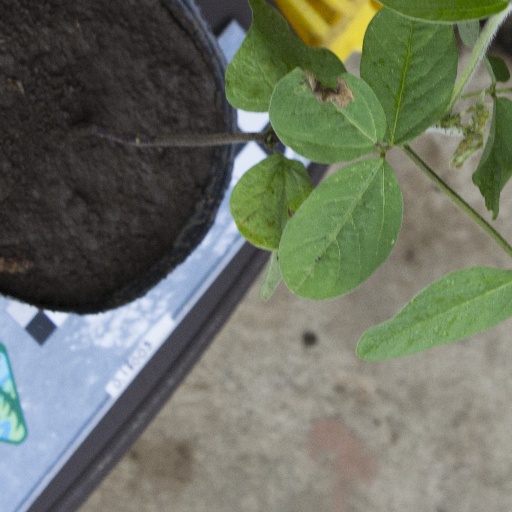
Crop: soybean